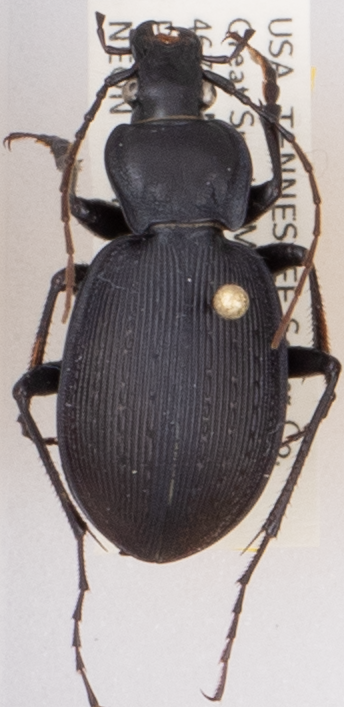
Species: Carabus goryi
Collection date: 2019-04-16
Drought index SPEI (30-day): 0.21
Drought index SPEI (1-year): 2.09
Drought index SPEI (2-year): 2.09